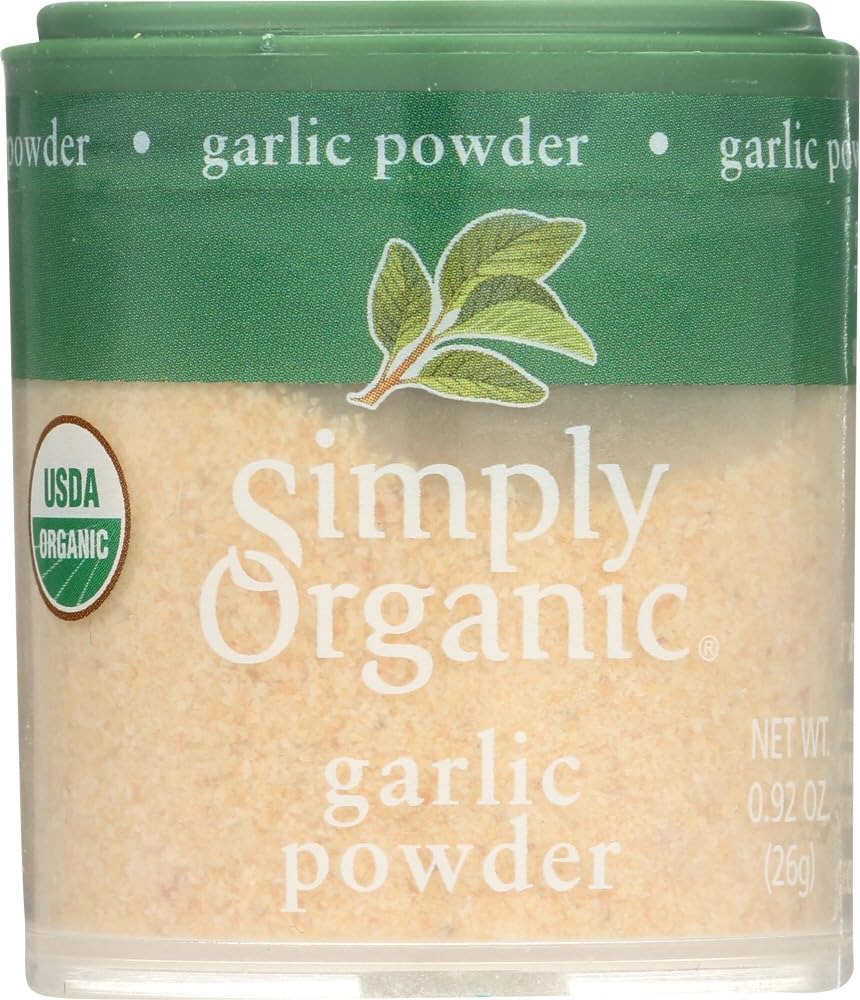
Item Name: Simply Organic Garlic Powder Certified Organic, 0.92-Ounce Containers (Pack of 6) ( Value Bulk Multi-pack)
Value: 5.5
Unit: Ounce

Price: 1.99